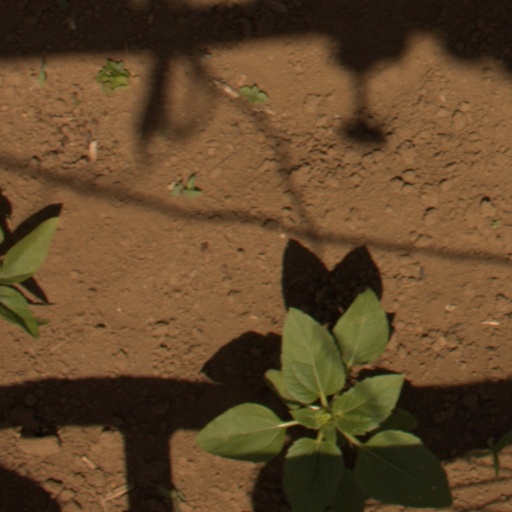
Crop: Jerusalem artichoke